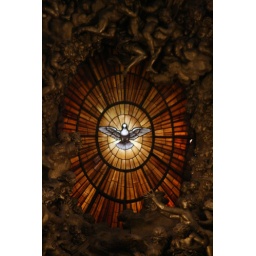
The Holy Spirit, depicted in a stained glass window above the Altar of the Chair